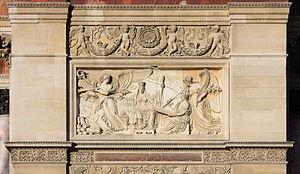
Bas-relief sur la face sud de l'Arc de triomphe du Carrousel, représentant la Paix de Presbourg, Paris. Oeuvre de Jacques-Philippe Le Sueur.
L’arc de triomphe du Carrousel est un monument parisien inauguré le 15 août 1808 et situé place du Carrousel dans le 1ᵉʳ arrondissement de Paris, juste à l'ouest du musée du Louvre. Comportant des entrées sur chacune des quatre faces, cet arc de triomphe fait l’objet d’un classement au titre des monuments historiques depuis le 10 septembre 1888.